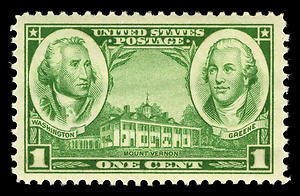
Nathanael Greene / Kommando i syden
Washington og Nathanael Greene
Nathanael Greene var en generalmajor i Den kontinentale armé under den Amerikanske uafhængighedskrig. Da krigen brød ud var Greene menig i militsen – den lavest mulige rang. Han kom ud af krigen med et ry som George Washingtons dygtigste og mest pålidelige officer. Mange steder i De Forenede Stater er opkaldt efter ham.